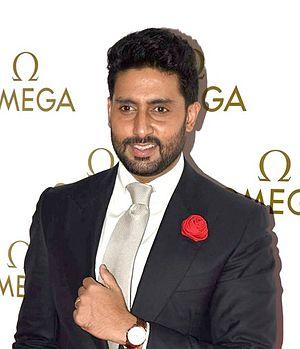
Abhishek Bachchan, né le 5 février 1976 à Bombay, est un acteur et producteur de Bollywood. Fils de deux grands comédiens indiens, Amitabh et Jaya Bachchan, il entre sans difficulté dans l'industrie du cinéma en 2000 avec Refugee. Après des débuts sans éclat, il s'affirme sous la direction de Mani Ratnam dans Yuva. Suivent d'autres succès tels Bunty Aur Babli, Sarkar, Dus, Bluffmaster!, Sarkar Raj ou Guru où il joue fréquemment aux côtés de son père ou de son épouse, Aishwarya Rai. S'illustrant aussi bien dans des comédies romantiques, des films d'action que des drames, il est devenu un des acteurs importants du cinéma indien.